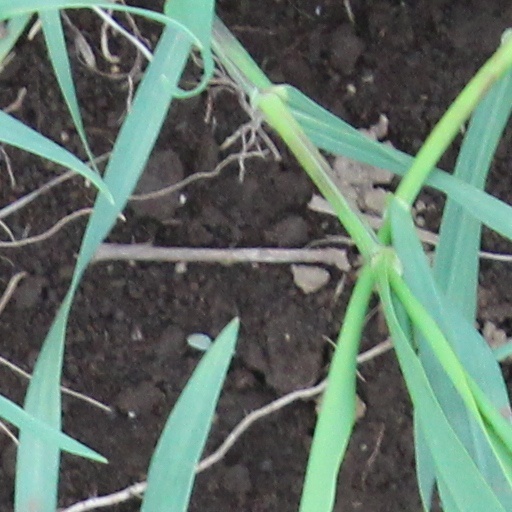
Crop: wheat